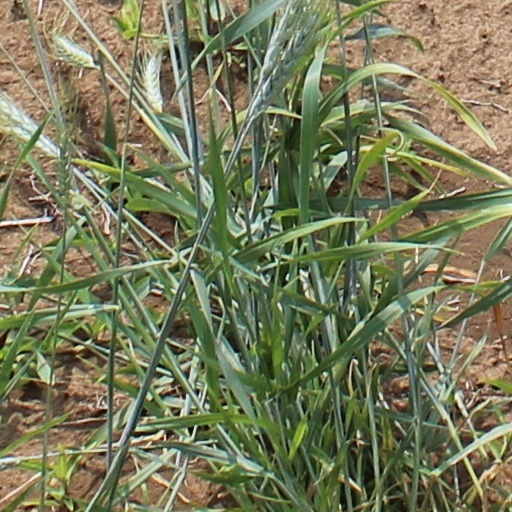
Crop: wheat